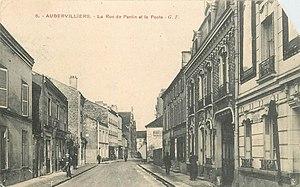
Aubervilliers.Rue de Pantin.Rue Bernard et Mazoyer.La poste
La rue du Docteur-Pesqué à Aubervilliers, est une voie de circulation du centre de cette ville.